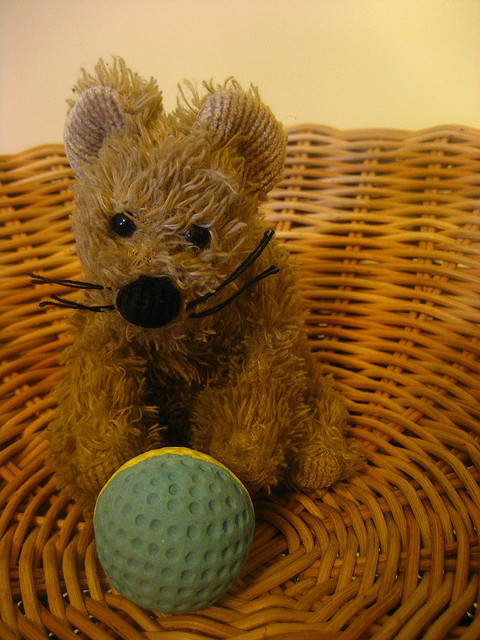
con chó đồ chơi đang ngồi cạnh quả bóng